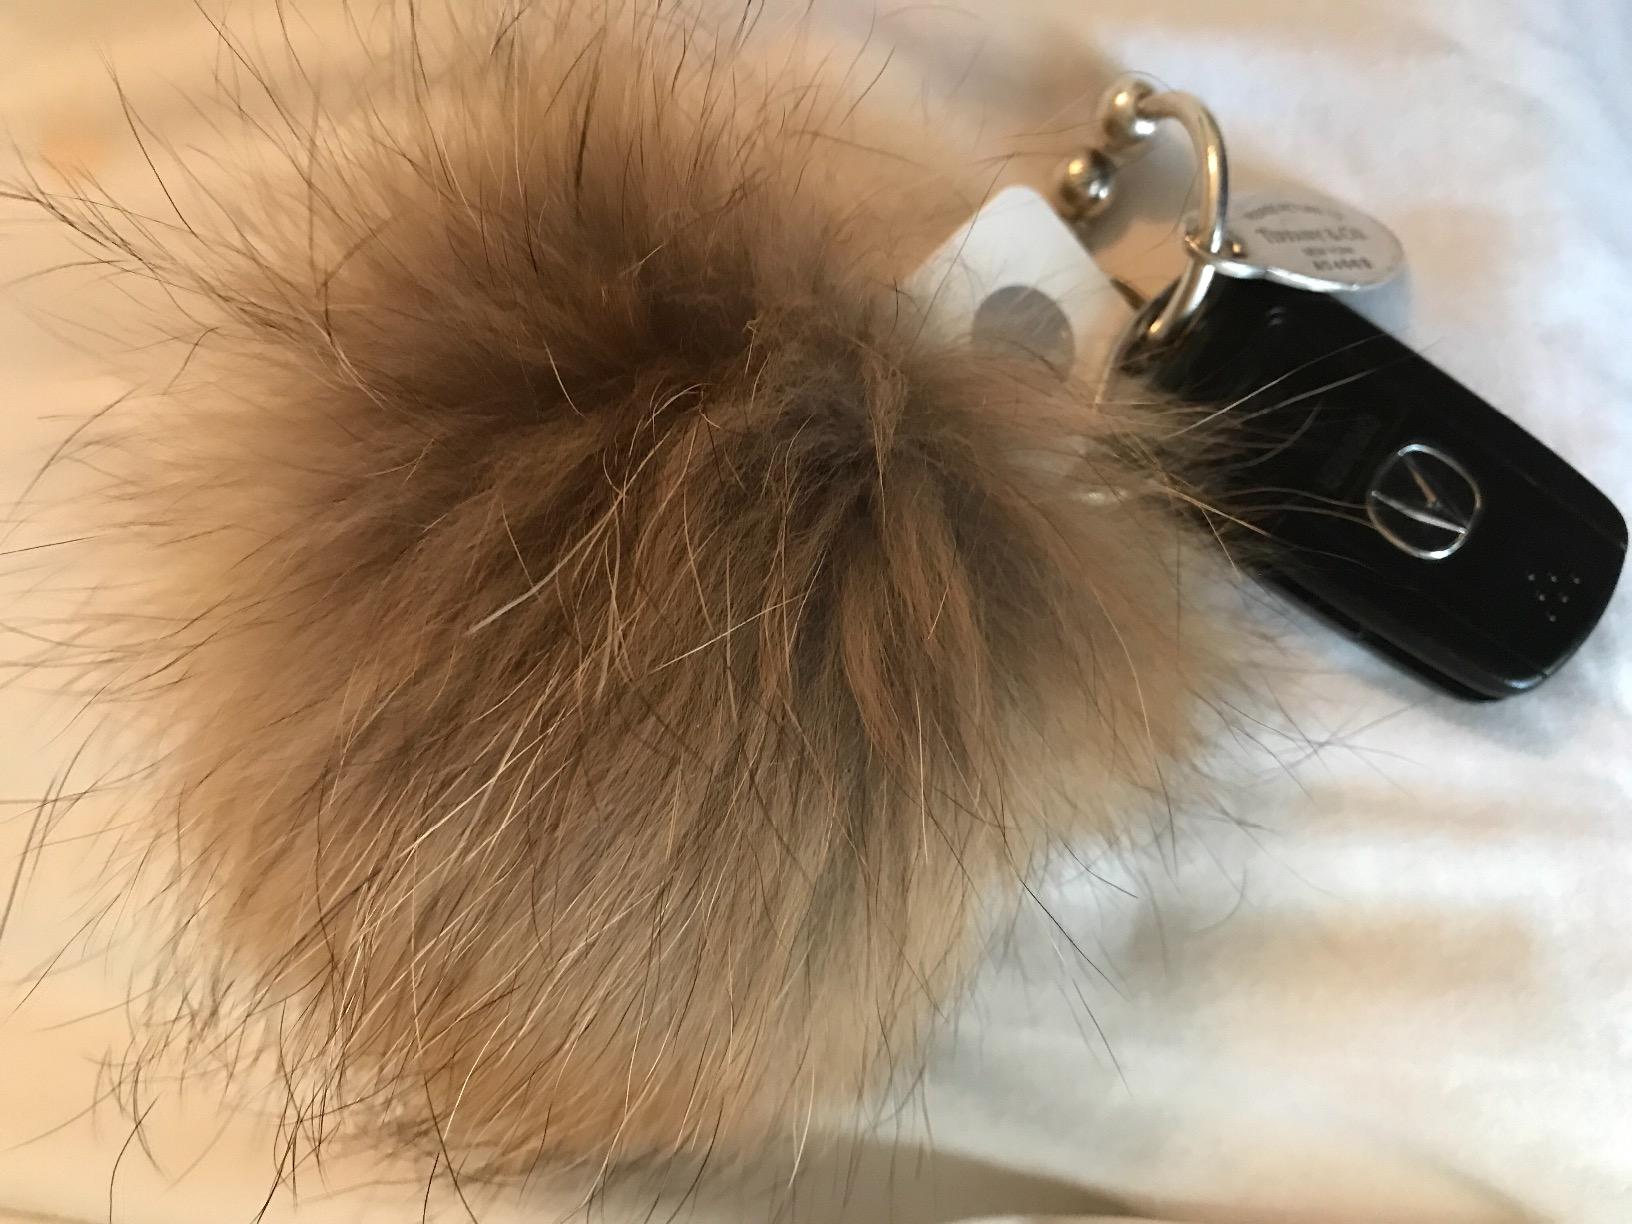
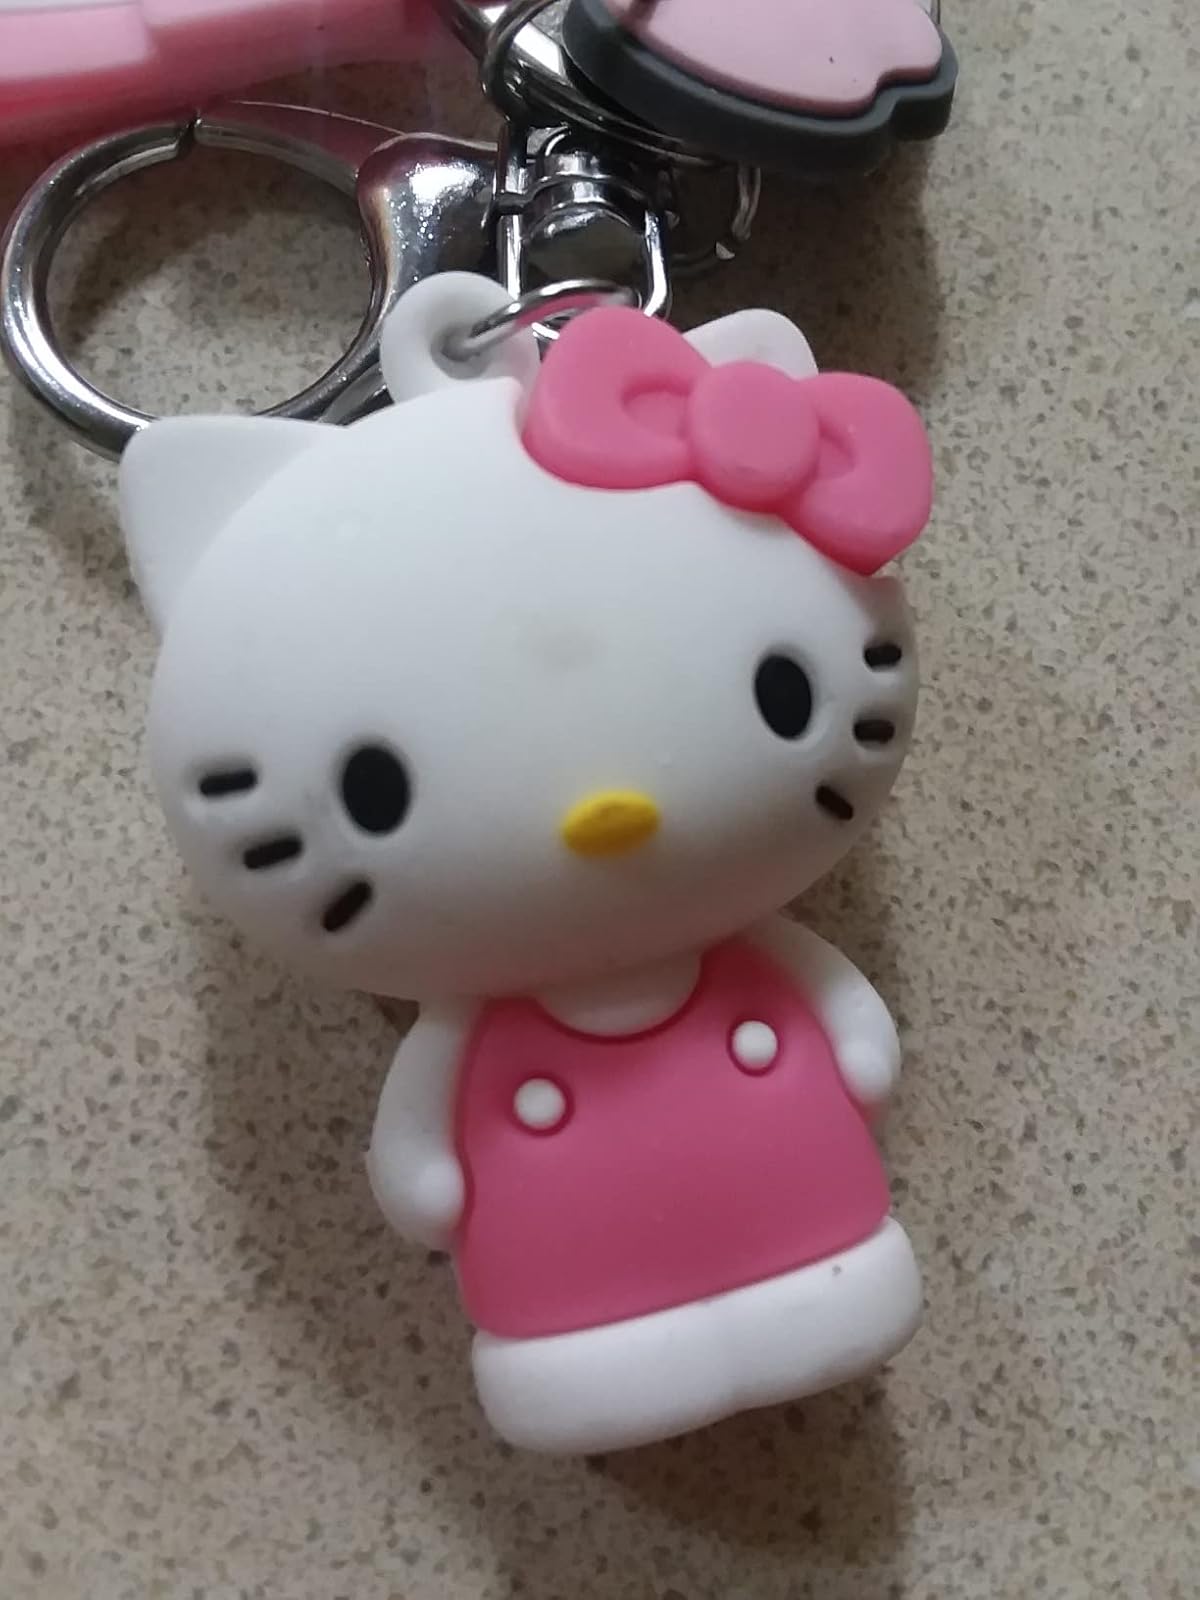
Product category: accessories_keychain
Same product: no